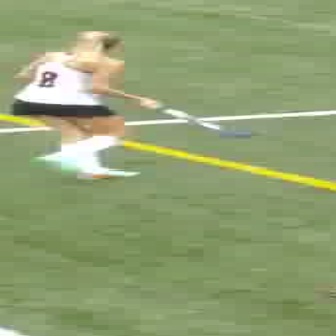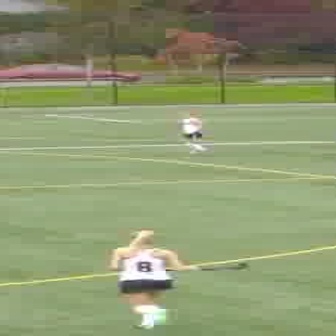
  Please identify the target specified by the bounding box [0,29,152,181] in the first image and locate it in the second image. Return the coordinates in [x_min,y_min,x_max,y_max] format.
Answer: [101,229,197,325]